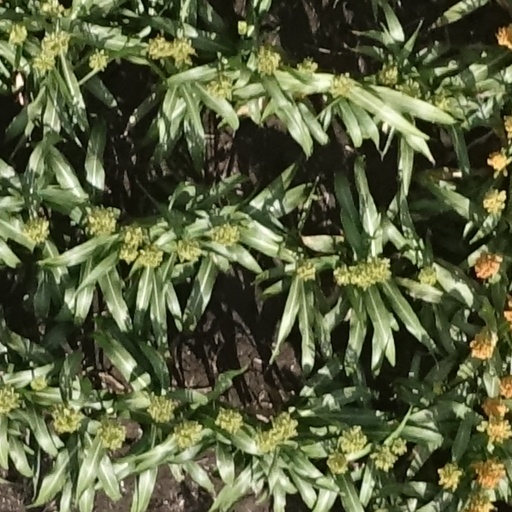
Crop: sorghum